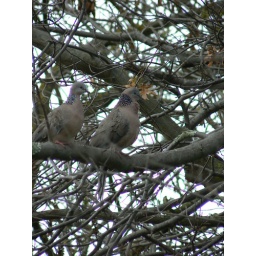
Birds in the tree outside my window